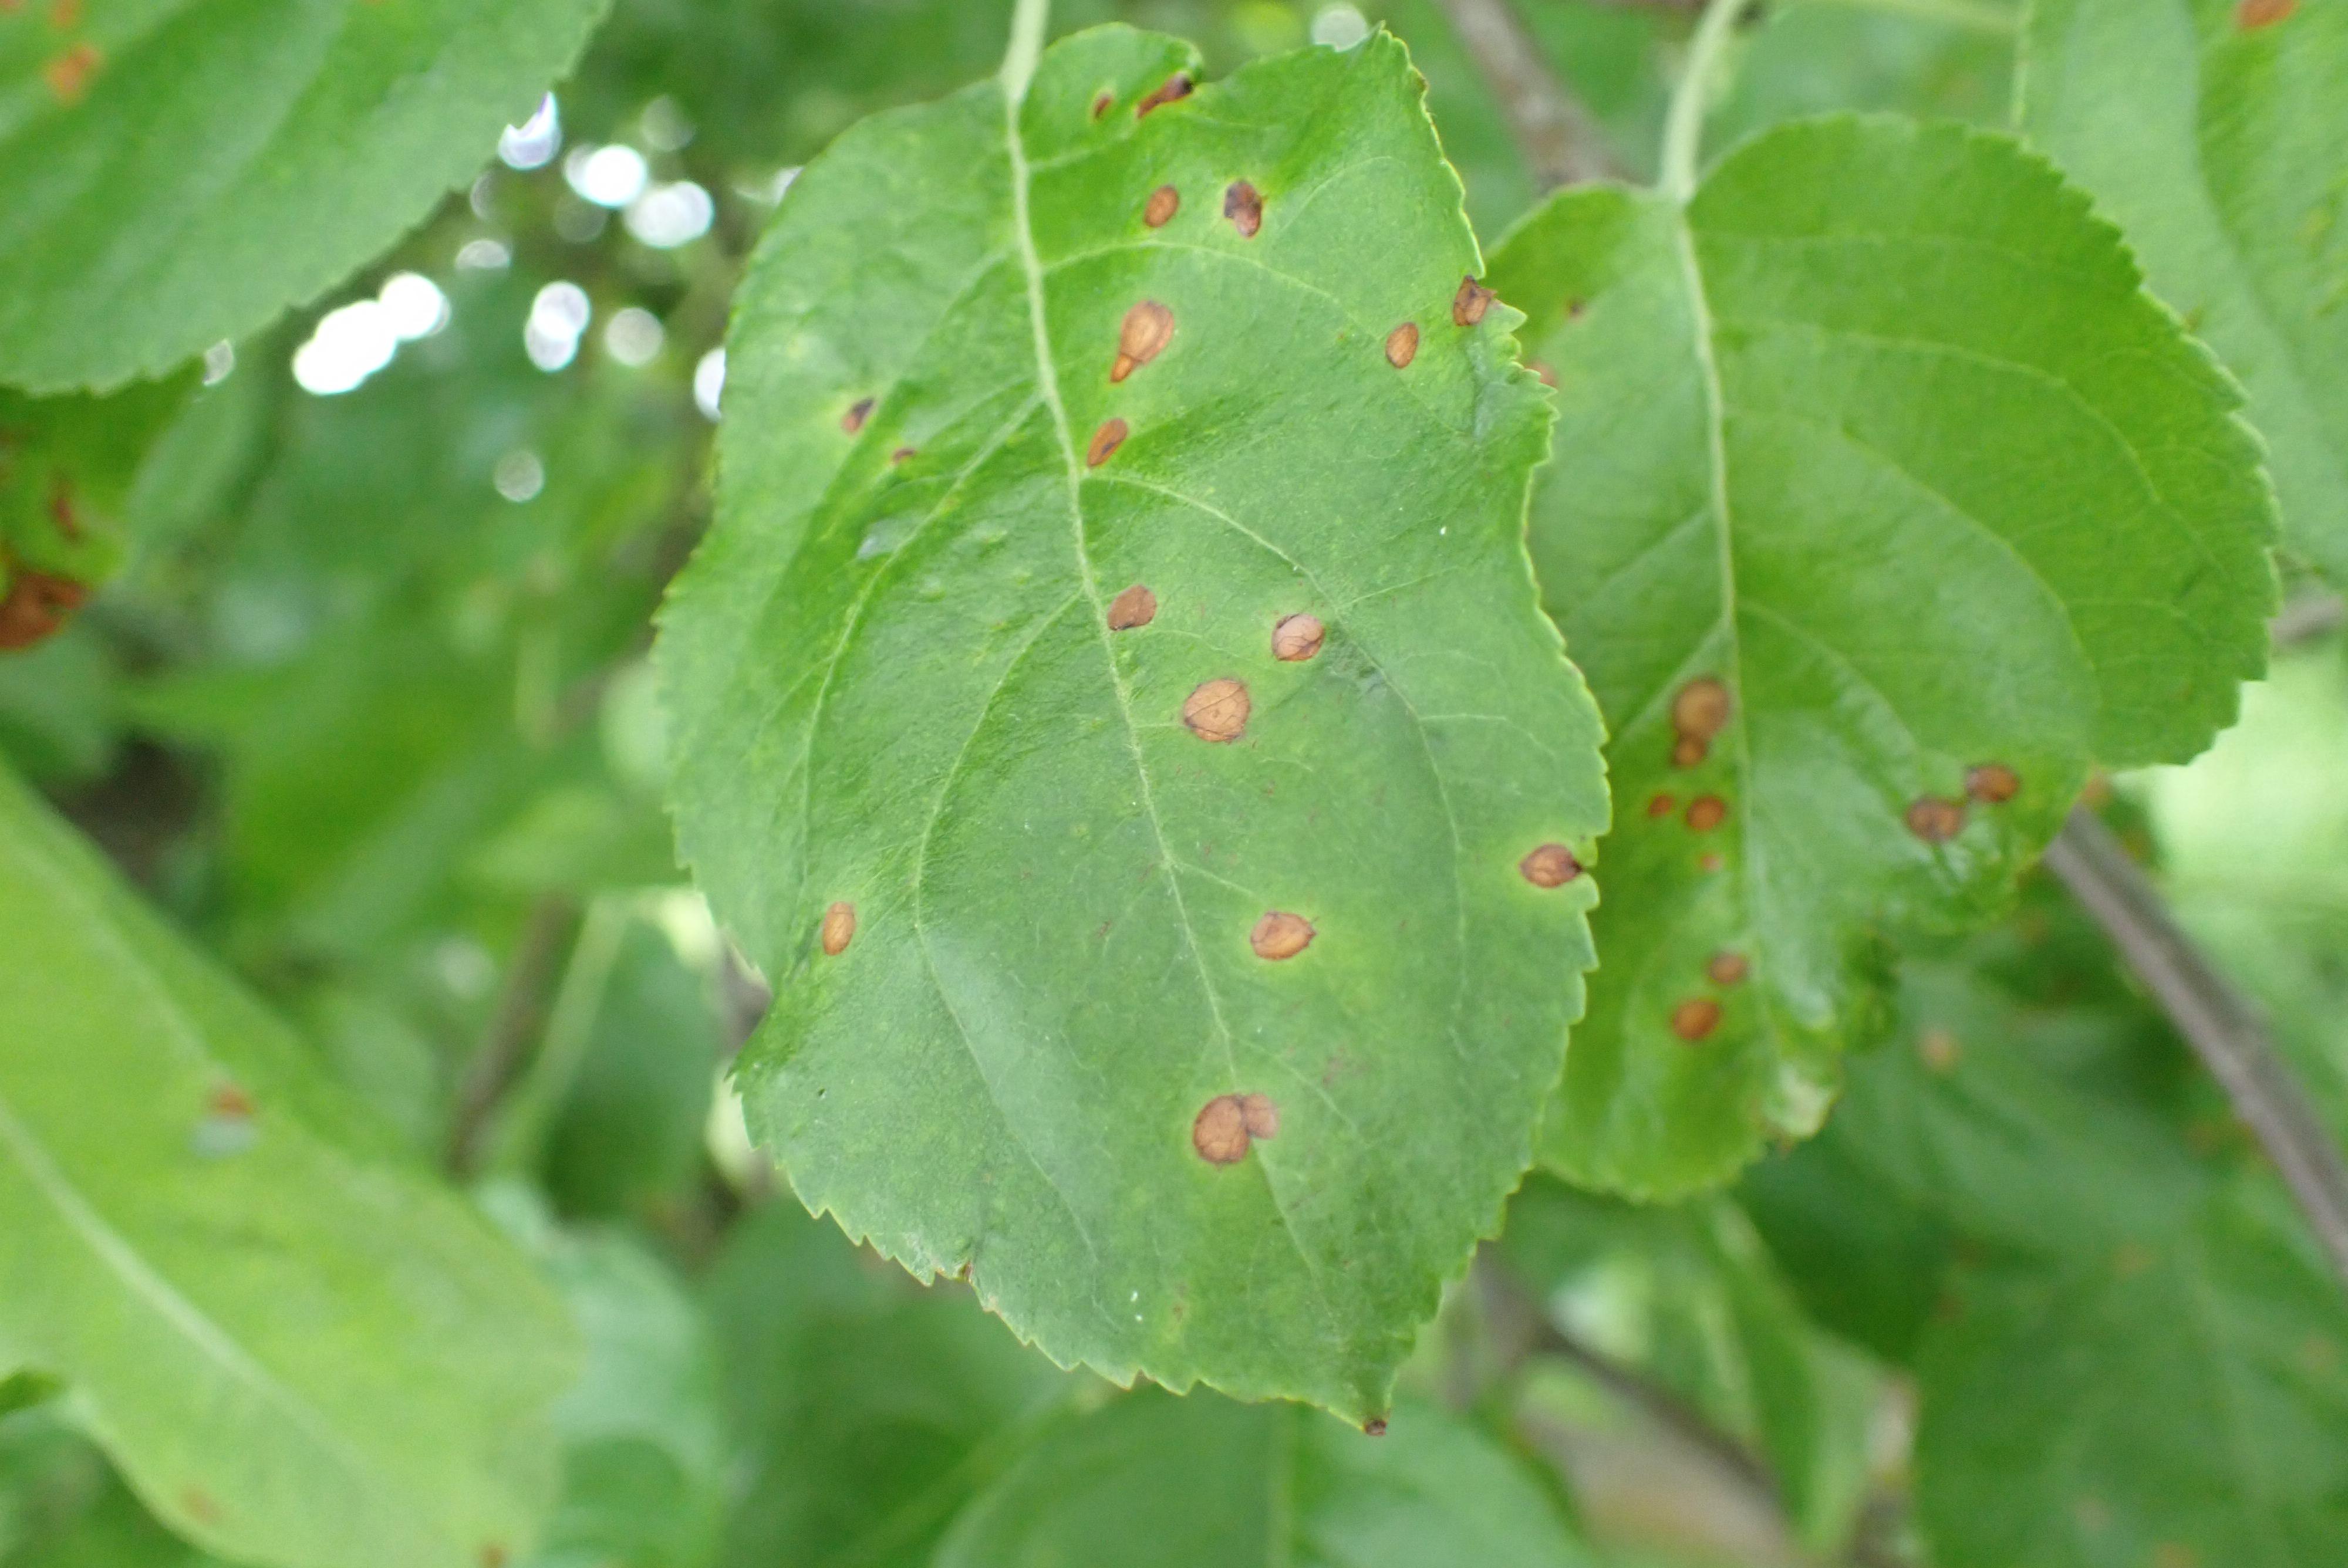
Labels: frog_eye_leaf_spot